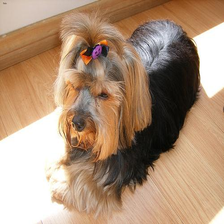
Species: dog
Breed: yorkshire terrier